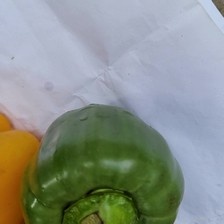
Label: capsicum